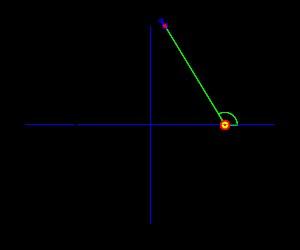
En astronomie, les lois de Kepler décrivent les propriétés principales du mouvement des planètes autour du Soleil.